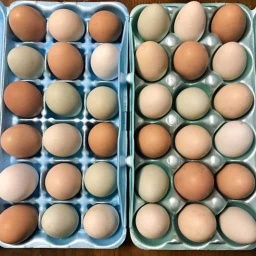
Label: eggshells